Correctional emergency response team

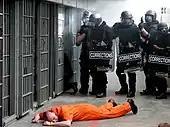
Prison tactical team (riot control)

A correctional emergency response team (abbreviated CERT or CRT) is a team of specially trained prison officers tasked with responding to disturbances, riots, cell extractions, mass searches, and other situations in prisons that are likely to involve uncooperative or violent prisoners.